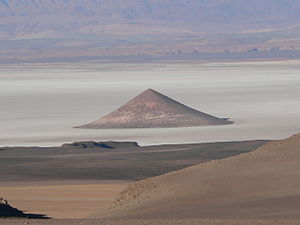
Geomorfologi
Cono de Arita, Salta (Argentina).
Geomorfologi er en videnskabelig disciplin, der beskæftiger sig med landskabsformer, landskabets sammensætning og de overfladeprocesser, der foregår på Jorden og andre planeter. Geomorfologien befinder sig i grænseområdet mellem geologi og geografi.